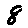
Label: 8